Samuel Hollingsworth Stout

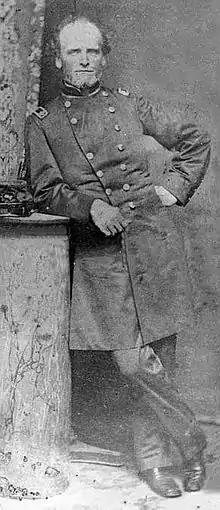

Major Samuel Hollingsworth Stout (March 3, 1822 – September 18, 1903) was an American farmer, slaveholder, teacher and surgeon. In the Antebellum era, he was the owner of a farm with slaves in Giles County, Tennessee. During the American Civil War, he was a surgeon to the Army of Tennessee and later in charge of sixty hospitals for the Confederate States Army in Georgia, Alabama, and Mississippi. He later taught at the Atlanta Medical College (now known as the Emory University School of Medicine), and he practiced medicine in Texas.